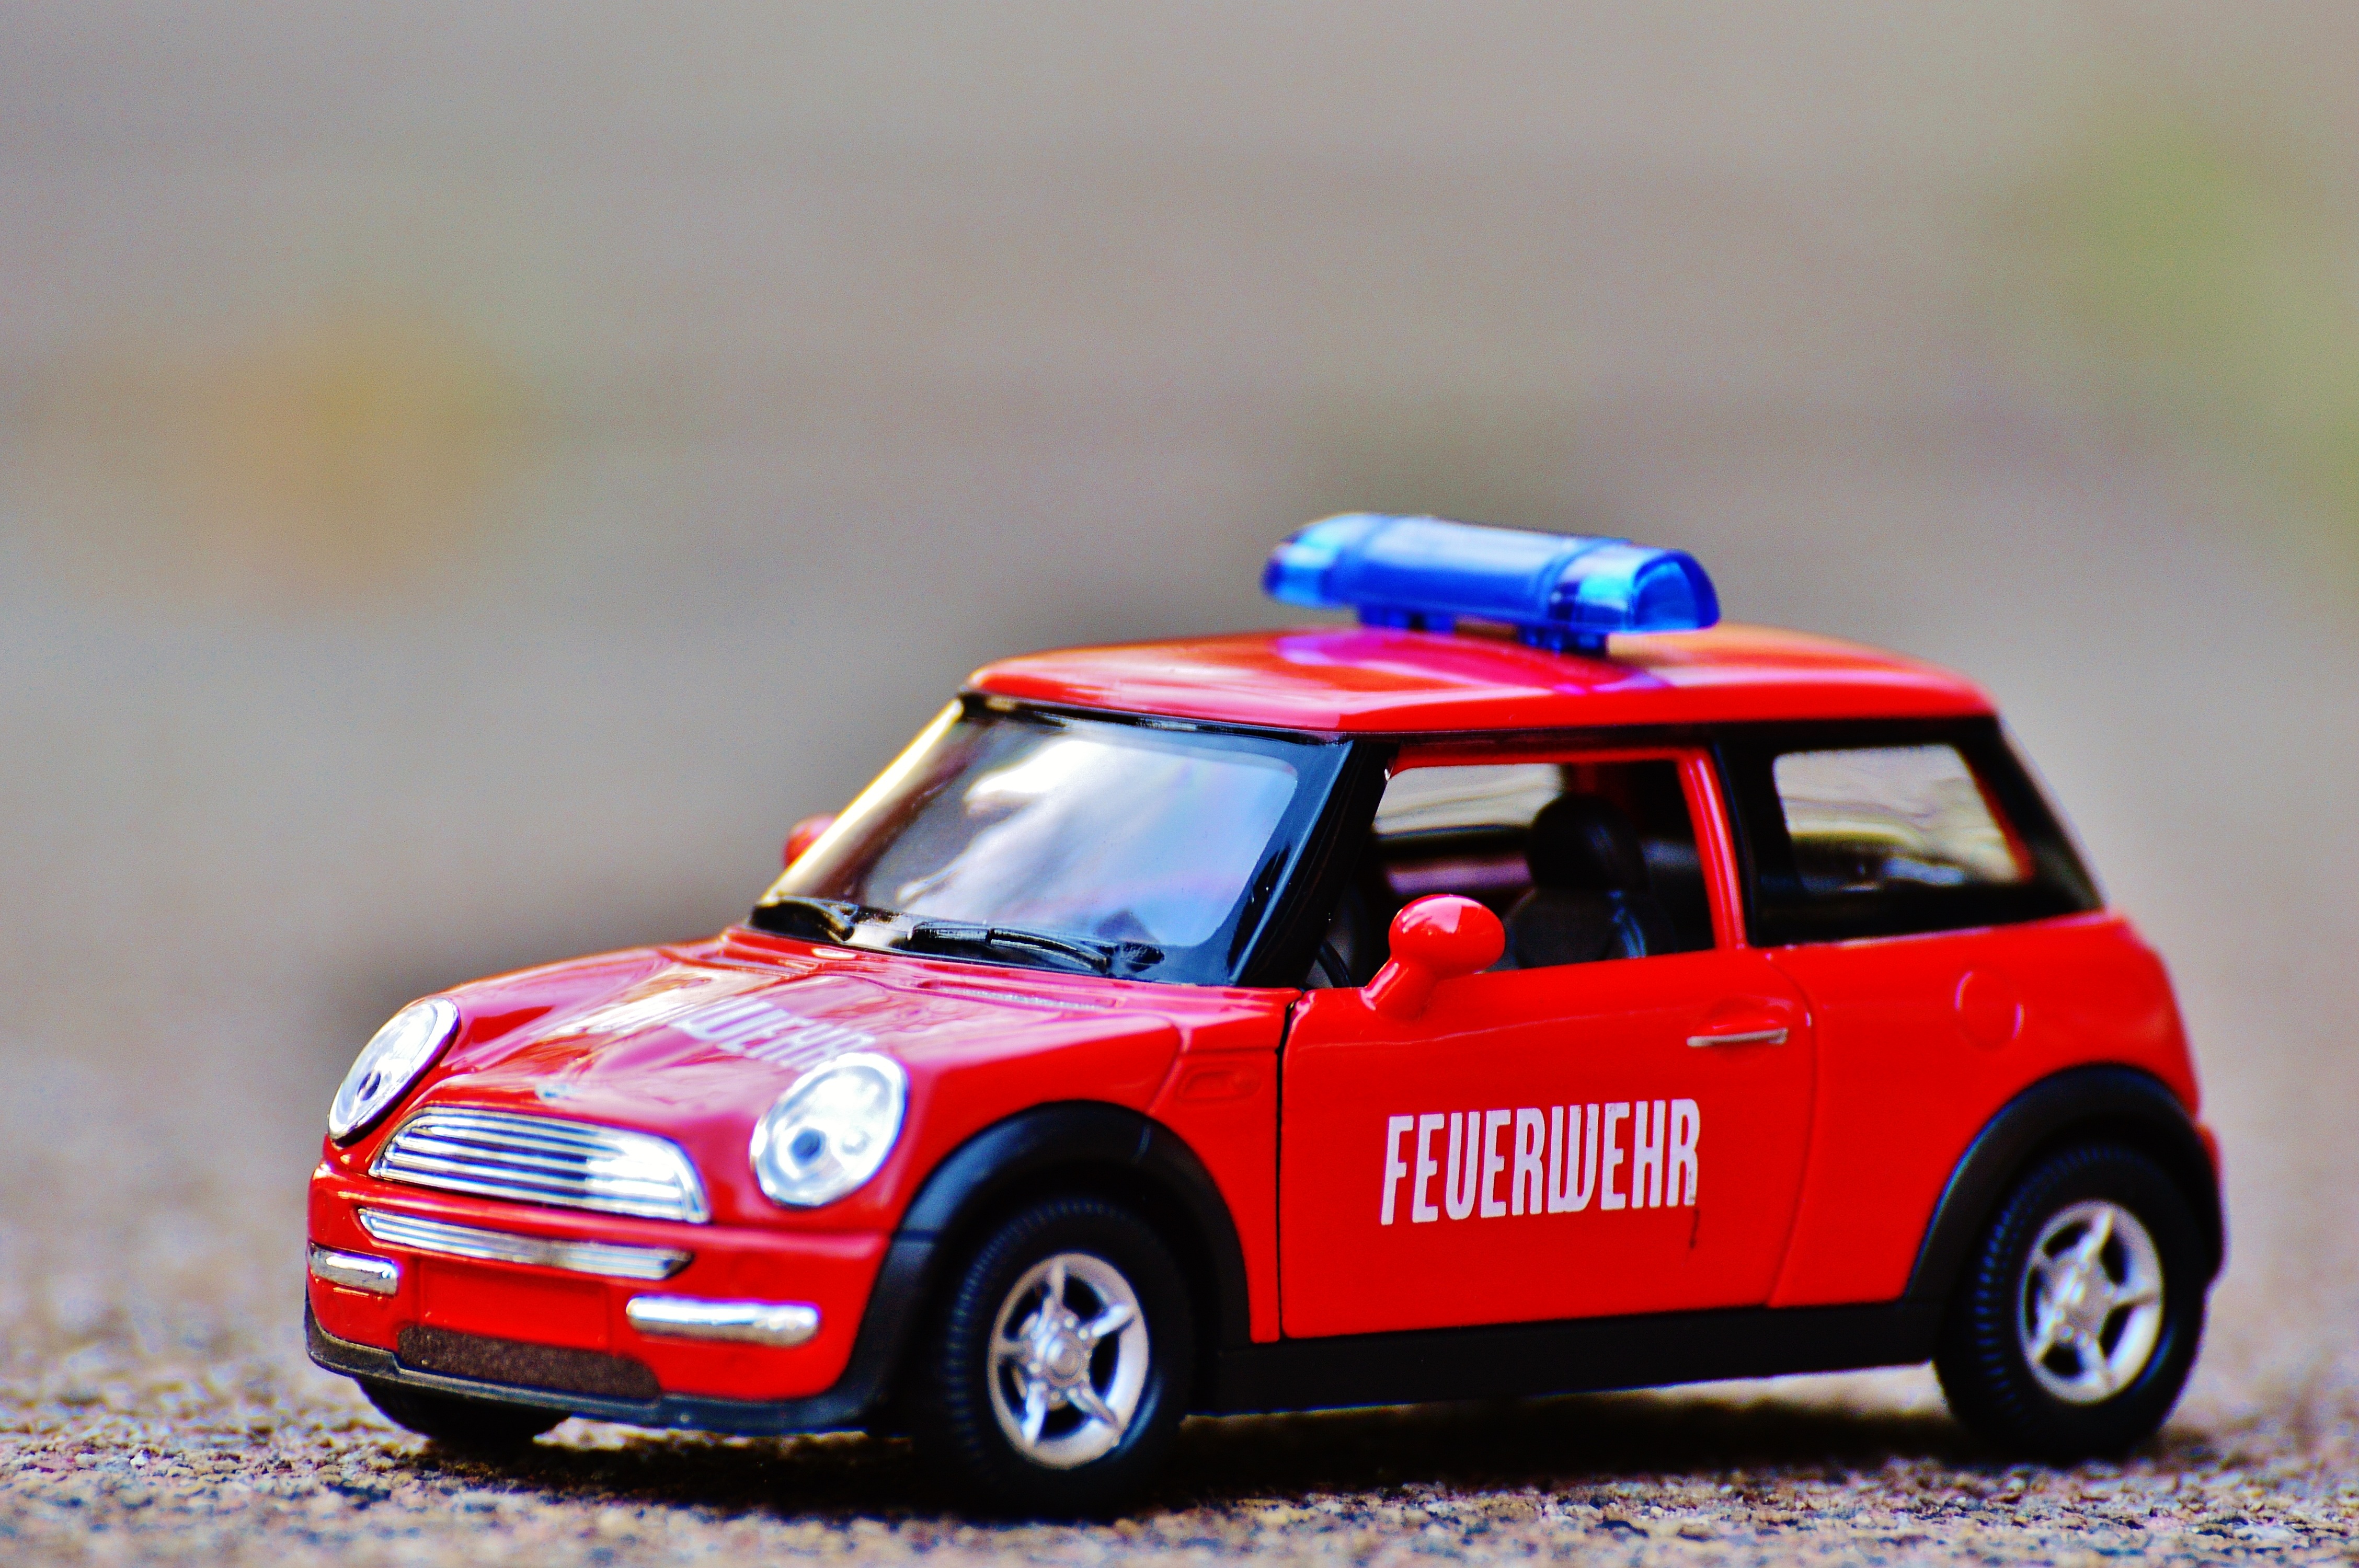
car, red, vehicle, fire, auto, mini cooper, toys, mini, toy car, blue light, city car, model car, land vehicle, automobile make, automotive exterior, compact car, automotive design, family car, subcompact car